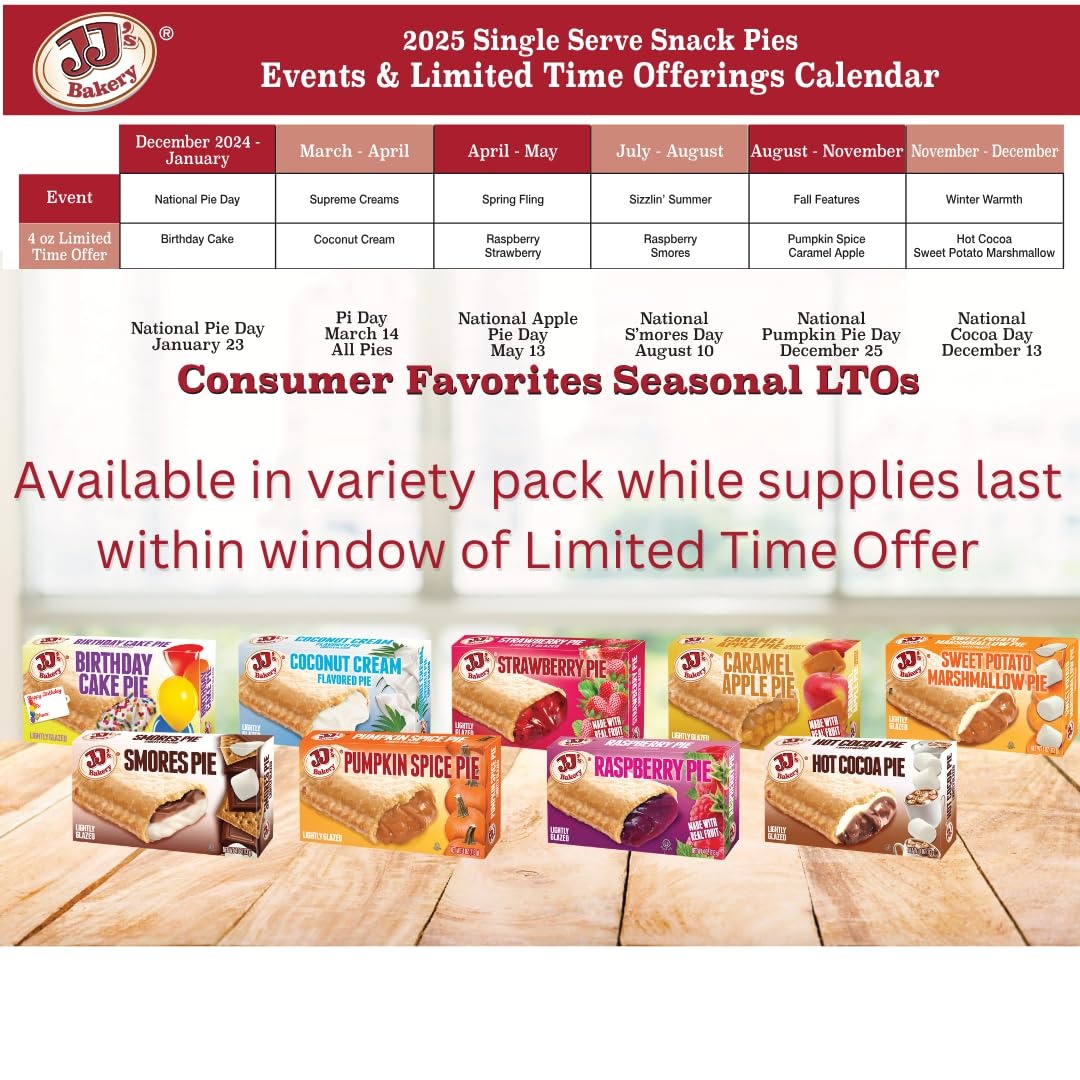
Item Name: JJ's Bakery Coconut Cream Pie Snack Pies, Individual Dessert, Fresh-Baked, Perfect for Snacks, Nut-Free, Kosher Parve, 4 Oz Each (Pack of 12)
Bullet Point 1: Rich & Creamy Coconut Filling – Enjoy the smooth and luscious coconut cream filling inside a golden, flaky pastry crust, creating the perfect balance of texture and flavor in every bite.
Bullet Point 2: Individually Wrapped for Freshness – Each 4 oz pie is conveniently wrapped to maintain freshness, making it an ideal grab-and-go snack for work, school, or travel without any mess.
Bullet Point 3: Nut-Free & Kosher Parve Certified – Made in a nut-free facility and certified Kosher Parve, ensuring a safe and delicious dessert option for individuals with dietary restrictions or allergies.
Bullet Point 4: Perfect for Snacks & Desserts – Whether you need a quick snack, a satisfying dessert, or a sweet treat to share with family and friends, these pies deliver homemade bakery-style goodness.
Bullet Point 5: Pack of 12 for Anytime Indulgence – This convenient 12-pack offers plenty of delicious coconut cream pies to enjoy throughout the week, great for stocking up at home, parties, or events.
Product Description: Indulge in the delicious taste of JJ’s Bakery Coconut Cream Pie Snack Pies, a perfect combination of rich, creamy coconut filling and a flaky, golden crust. Freshly baked and individually wrapped, these 4 oz pies are a convenient treat for any time of day—whether you're craving a quick snack, a satisfying dessert, or a sweet pick-me-up on the go. Made in a nut-free facility and certified Kosher Parve, these snack pies are a safe and delicious option for those with dietary restrictions. Each bite delivers homemade bakery-style goodness without the hassle of baking. The individually wrapped packaging ensures long-lasting freshness, making them ideal for lunchboxes, road trips, or sharing with family and friends. With 12 pies per pack, you’ll always have a delicious treat ready when you need it. Whether you enjoy them as a midday snack, an after-dinner dessert, or a sweet addition to your gatherings, JJ’s Bakery Coconut Cream Pie Snack Pies bring the perfect balance of flavor, texture, and convenience to your pantry.
Value: 12.0
Unit: Count

Price: 18.95